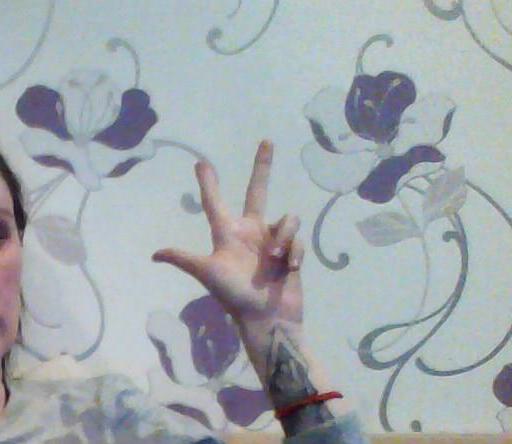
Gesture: three2